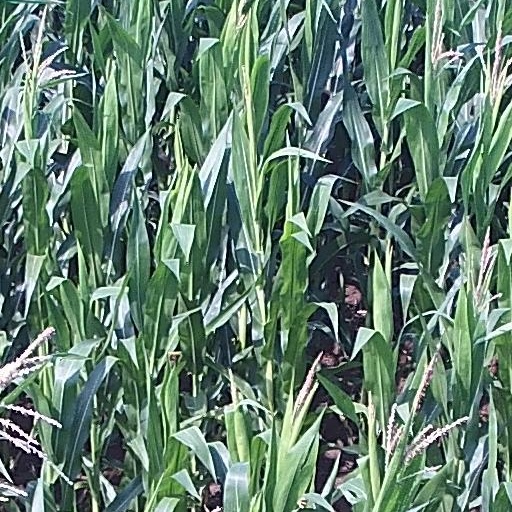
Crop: maize; corn